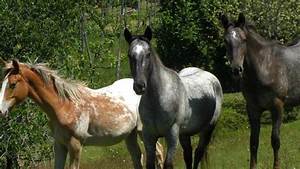
Label: cavallo